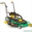
Label: lawn_mower